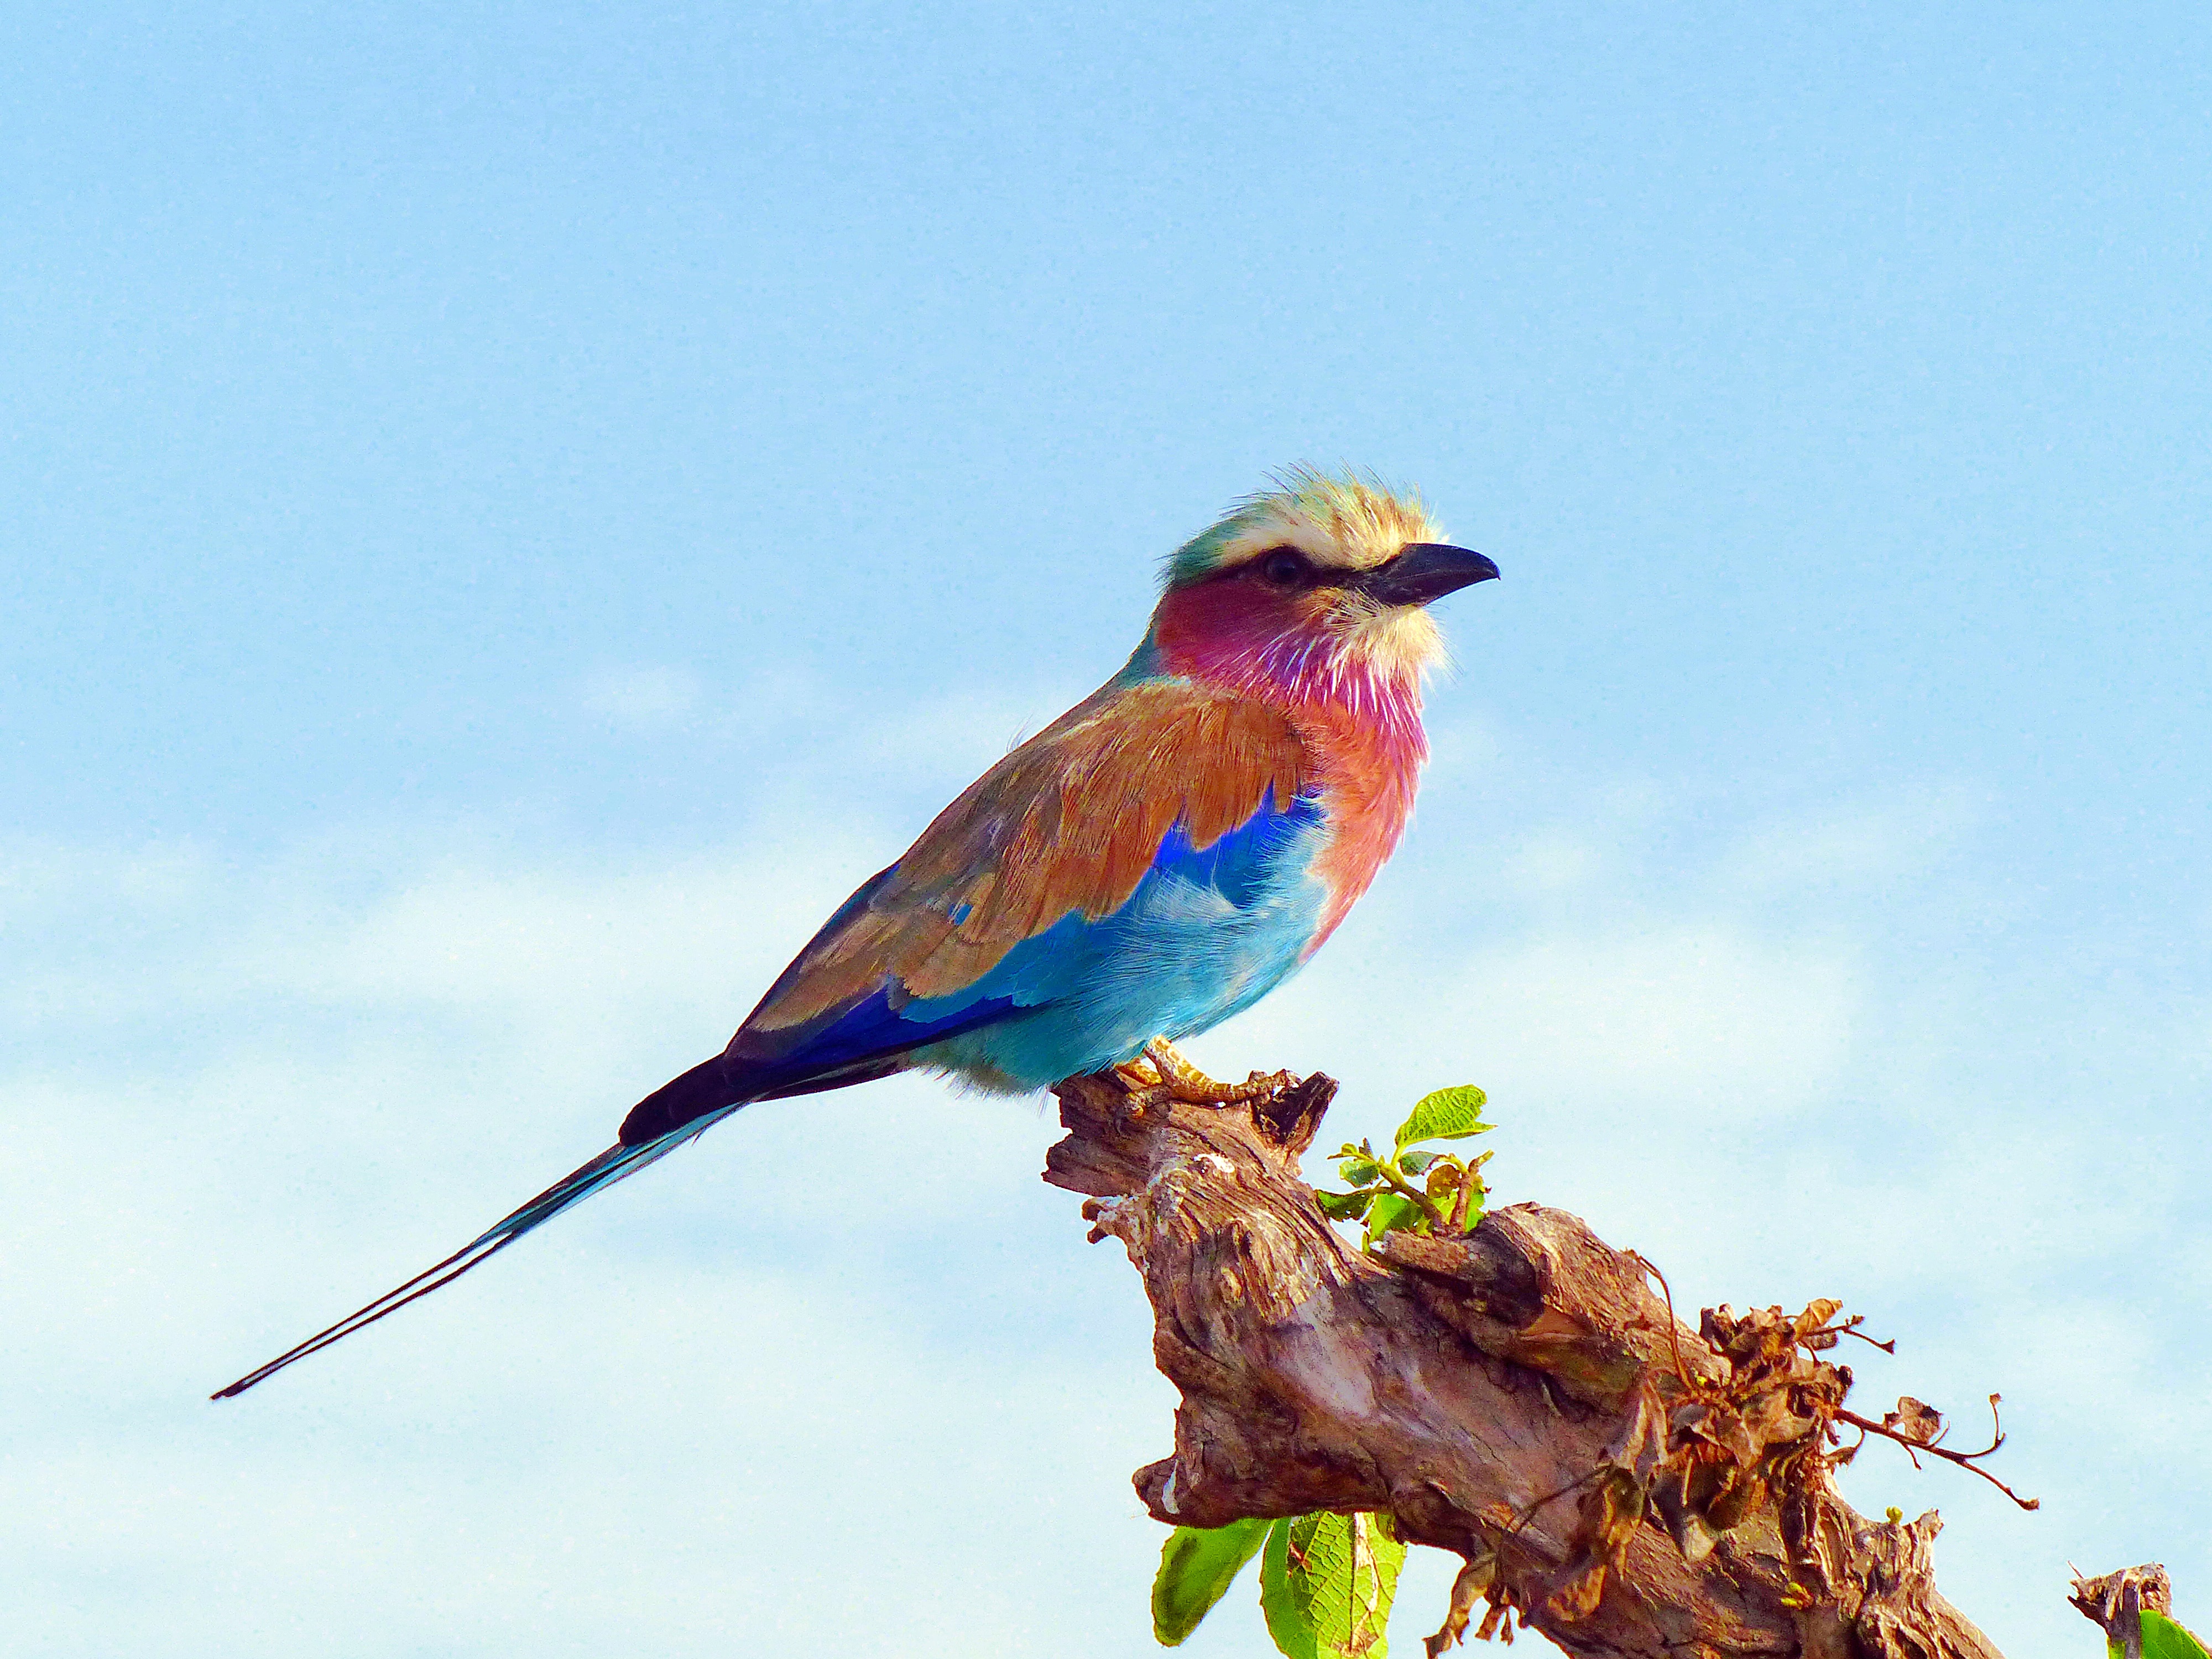
nature, branch, bird, wildlife, beak, africa, colorful, fauna, birds, vertebrate, finch, roller, kenya, lilac breasted roller, lilac breasted, perching bird